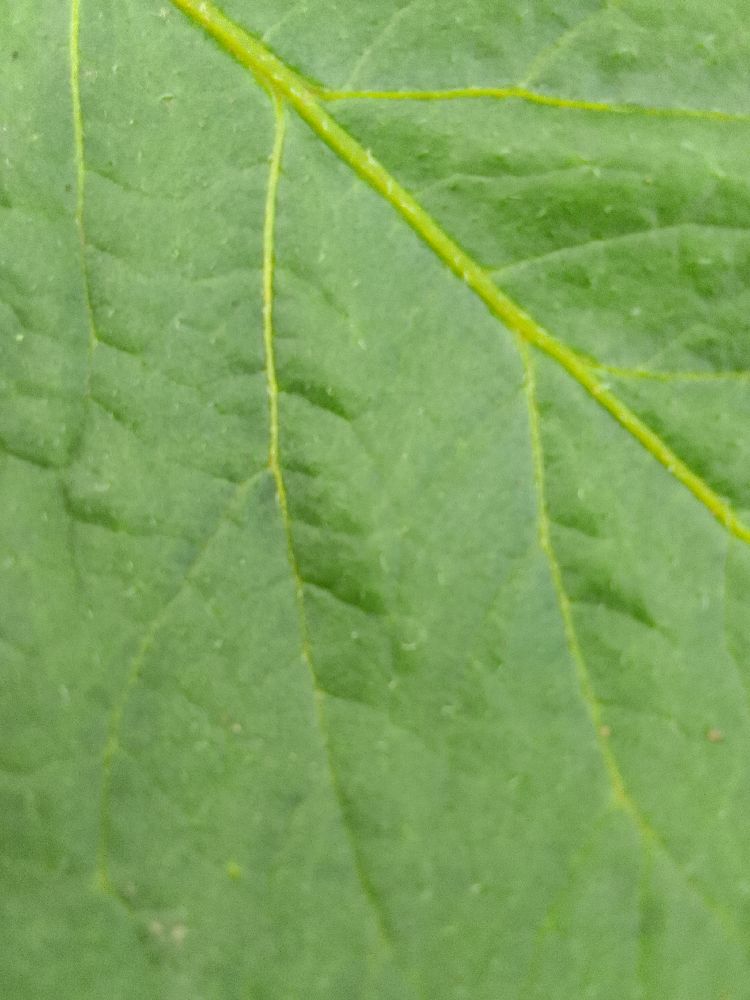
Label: Healthy